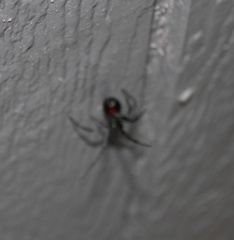
Species: Lactrodectus_hesperus